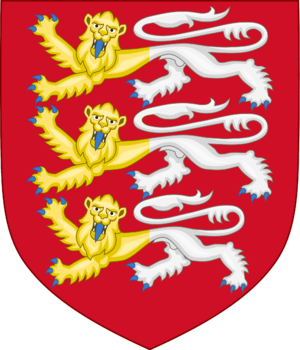
Cette page donne les armoiries des principales villes européennes.
"Le blason de l'Angleterre est formé de trois lions jaunes sur fond rouge. Son blasonnement est : ""de gueules à trois léopards d'or, armés et lampassés d'azur"".
Faversham est une ville de marché et une paroisse civile du Kent, en Angleterre, situé à 30 minutes en train de Douvres.